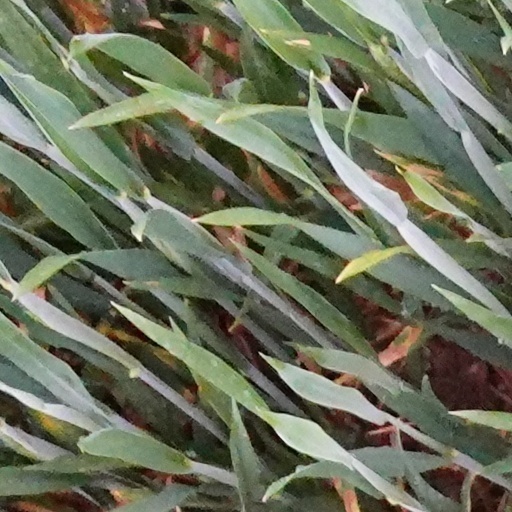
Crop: wheat